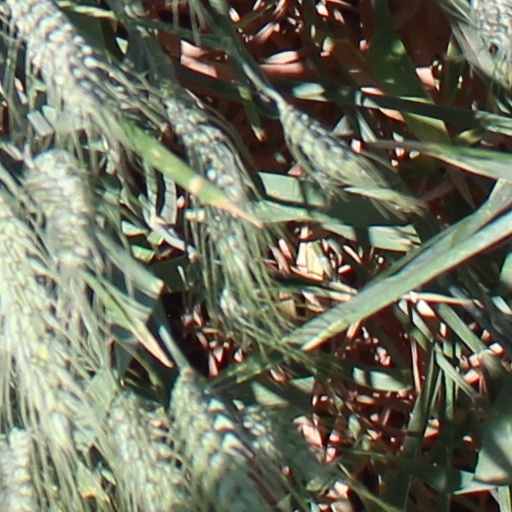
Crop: wheat